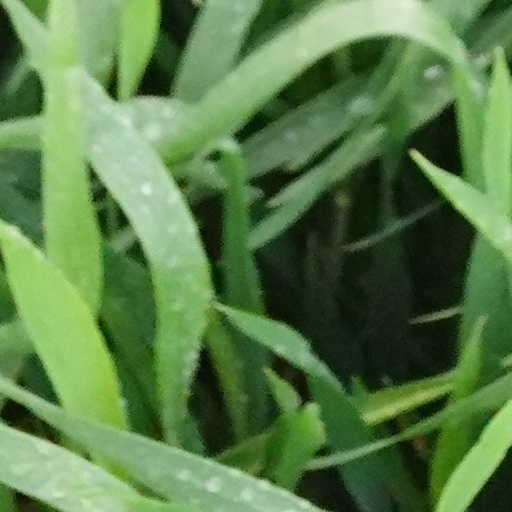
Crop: wheat